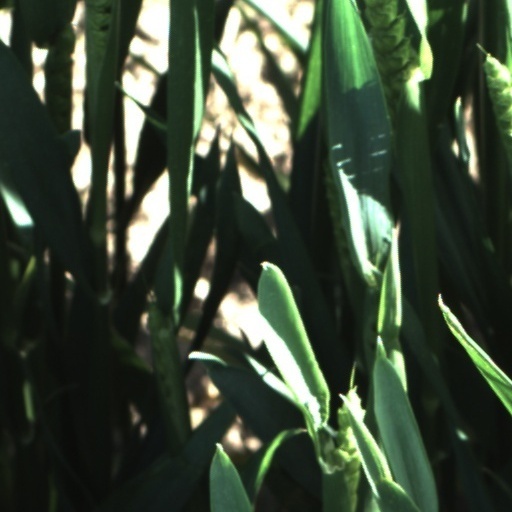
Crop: wheat